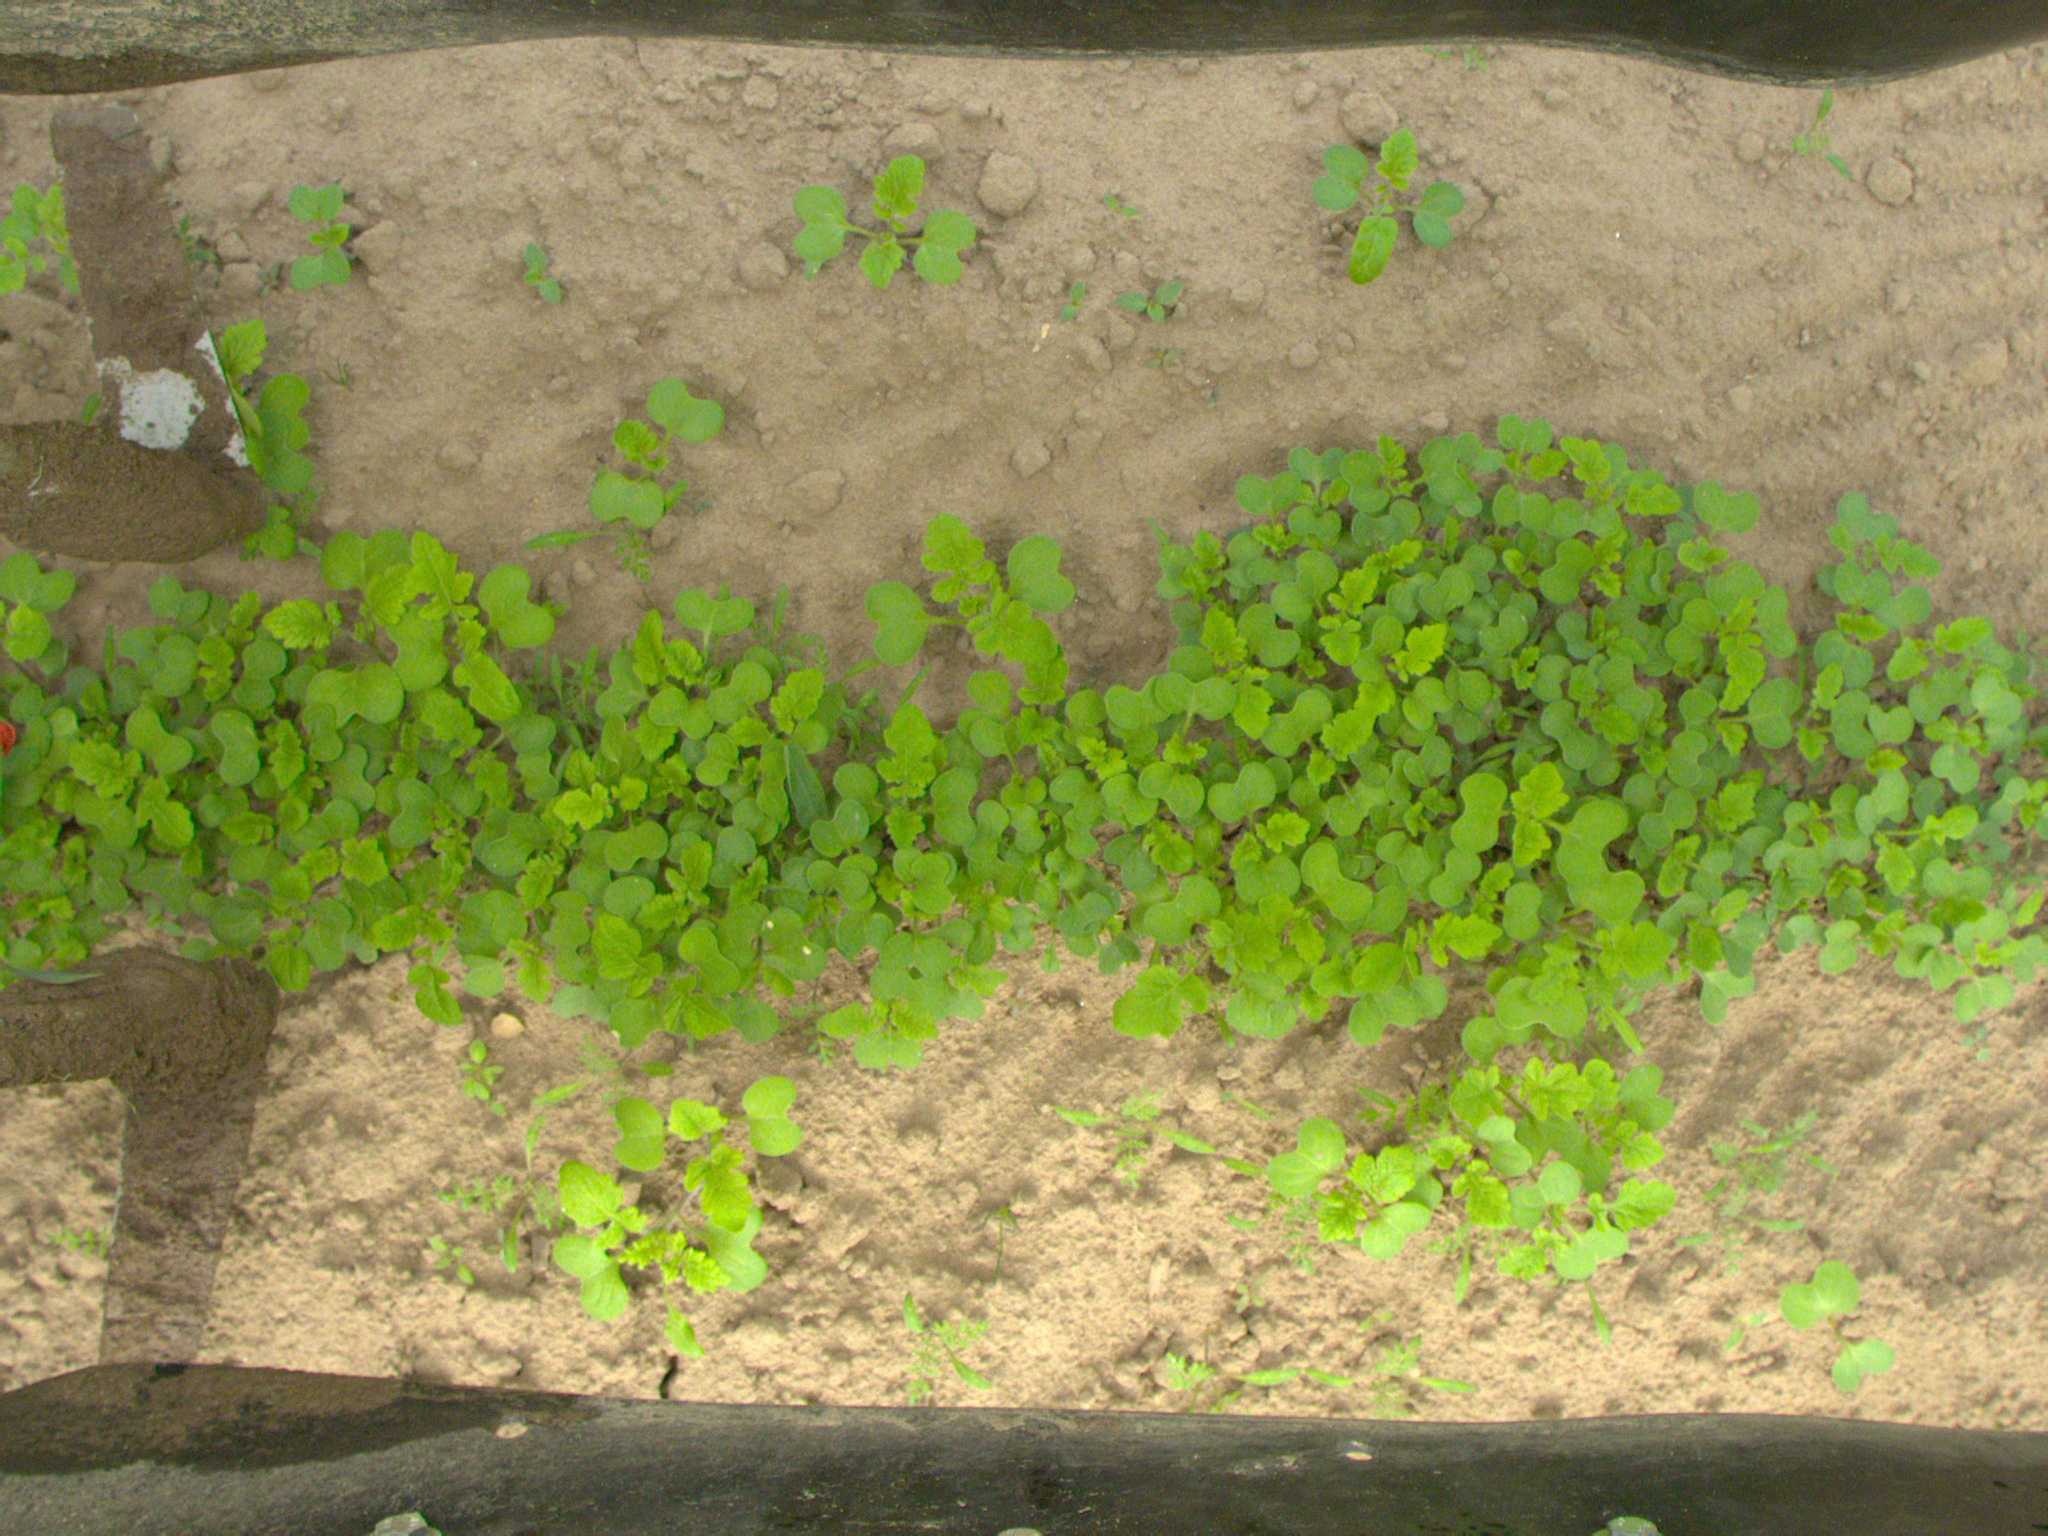
Crop: maize
Objects: maize, stem_maize